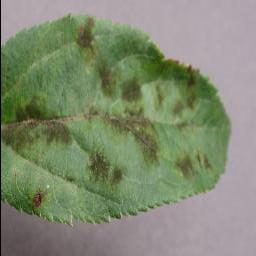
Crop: apple
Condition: scab